Rebecca Shoichet

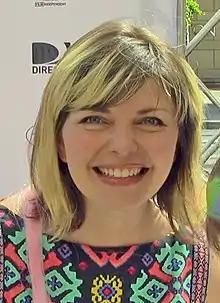
Shoichet at the premiere of "" in 2013

Rebecca Shoichet is a Canadian voice actress who has voiced in English dubs of Japanese anime and other shows for Ocean Productions in Vancouver, having moved there from Victoria in 2000. She took over Saffron Henderson's role of Sota Higurashi in "Inuyasha" after Henderson had moved to Los Angeles to do anime dubbing work in the United States. Other major roles include Mayura Labatt in "Mobile Suit Gundam Seed" and Nana Osaki in "Nana". In animation, she voices Sunset Shimmer and sings for her and Twilight Sparkle in the "" series. Outside of voice acting, she has sung in the local bands Mimosa, Side One and Soulstream. She is also active in the theater productions at Vancouver Playhouse.